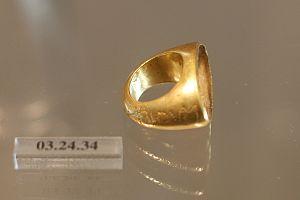
L'orfèvrerie étrusque est, comme d'autres domaines de la civilisation des Étrusques, tributaire des périodes historiques, et nos connaissances de leur savoir-faire est issue des bijoux retrouvés dans leurs tombes princières.